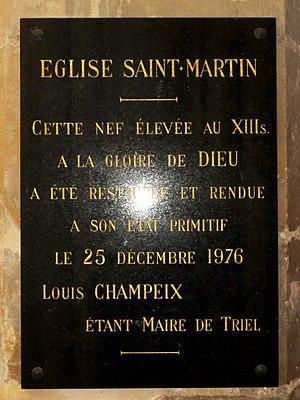
Mobilier de l'église - voir titre.
L'église Saint-Martin est une église catholique paroissiale située à Triel-sur-Seine, en France. C'est un vaste édifice issu de quatre époques différentes. En raison des agrandissements successifs entre la fin du XVᵉ siècle et le milieu du XVIᵉ siècle, le plan est devenu très complexe, et la nef gothique du second quart du XIIᵉ siècle ne représente plus qu'une partie infime de la superficie totale. À l'origine, est une église d'un plan cruciforme régulier. Les voûtes de son vaisseau central s'effondrent probablement au bout de deux générations, ce qui motive la reconstruction des parties hautes au début du XIVᵉ siècle. Elles se caractérisent par un triforium de style gothique rayonnant particulièrement élégant. L'église conserve toutefois le défaut d'un vaisseau central et d'un transept trop étroits, et les habitants y remédient à la fin du XVᵉ siècle en équipant l'église d'un second bas-côté sur tout son flanc sud, et d'une grande chapelle de deux vaisseaux au nord du transept et du chœur. Ces parties sont de style gothique flamboyant, et plus soignées et plus homogènes à l'extérieur qu'à l'intérieur, où le raccordement avec les parties anciennes est malaisé.